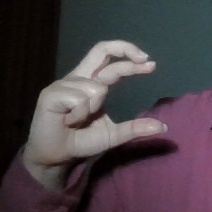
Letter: thal